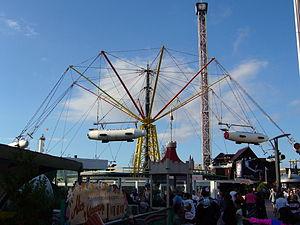
Sir Hiram Stevens Maxim est un inventeur britannique d'origine américaine. Il a notamment inventé la mitrailleuse Maxim, le piège à souris moderne, le manège avec nacelles volantes, l'inhalateur, et a mis au point une machine volante en 1894.